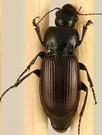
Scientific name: Amara alpina
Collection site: Niwot Ridge NEON (NIWO), plot NIWO_006